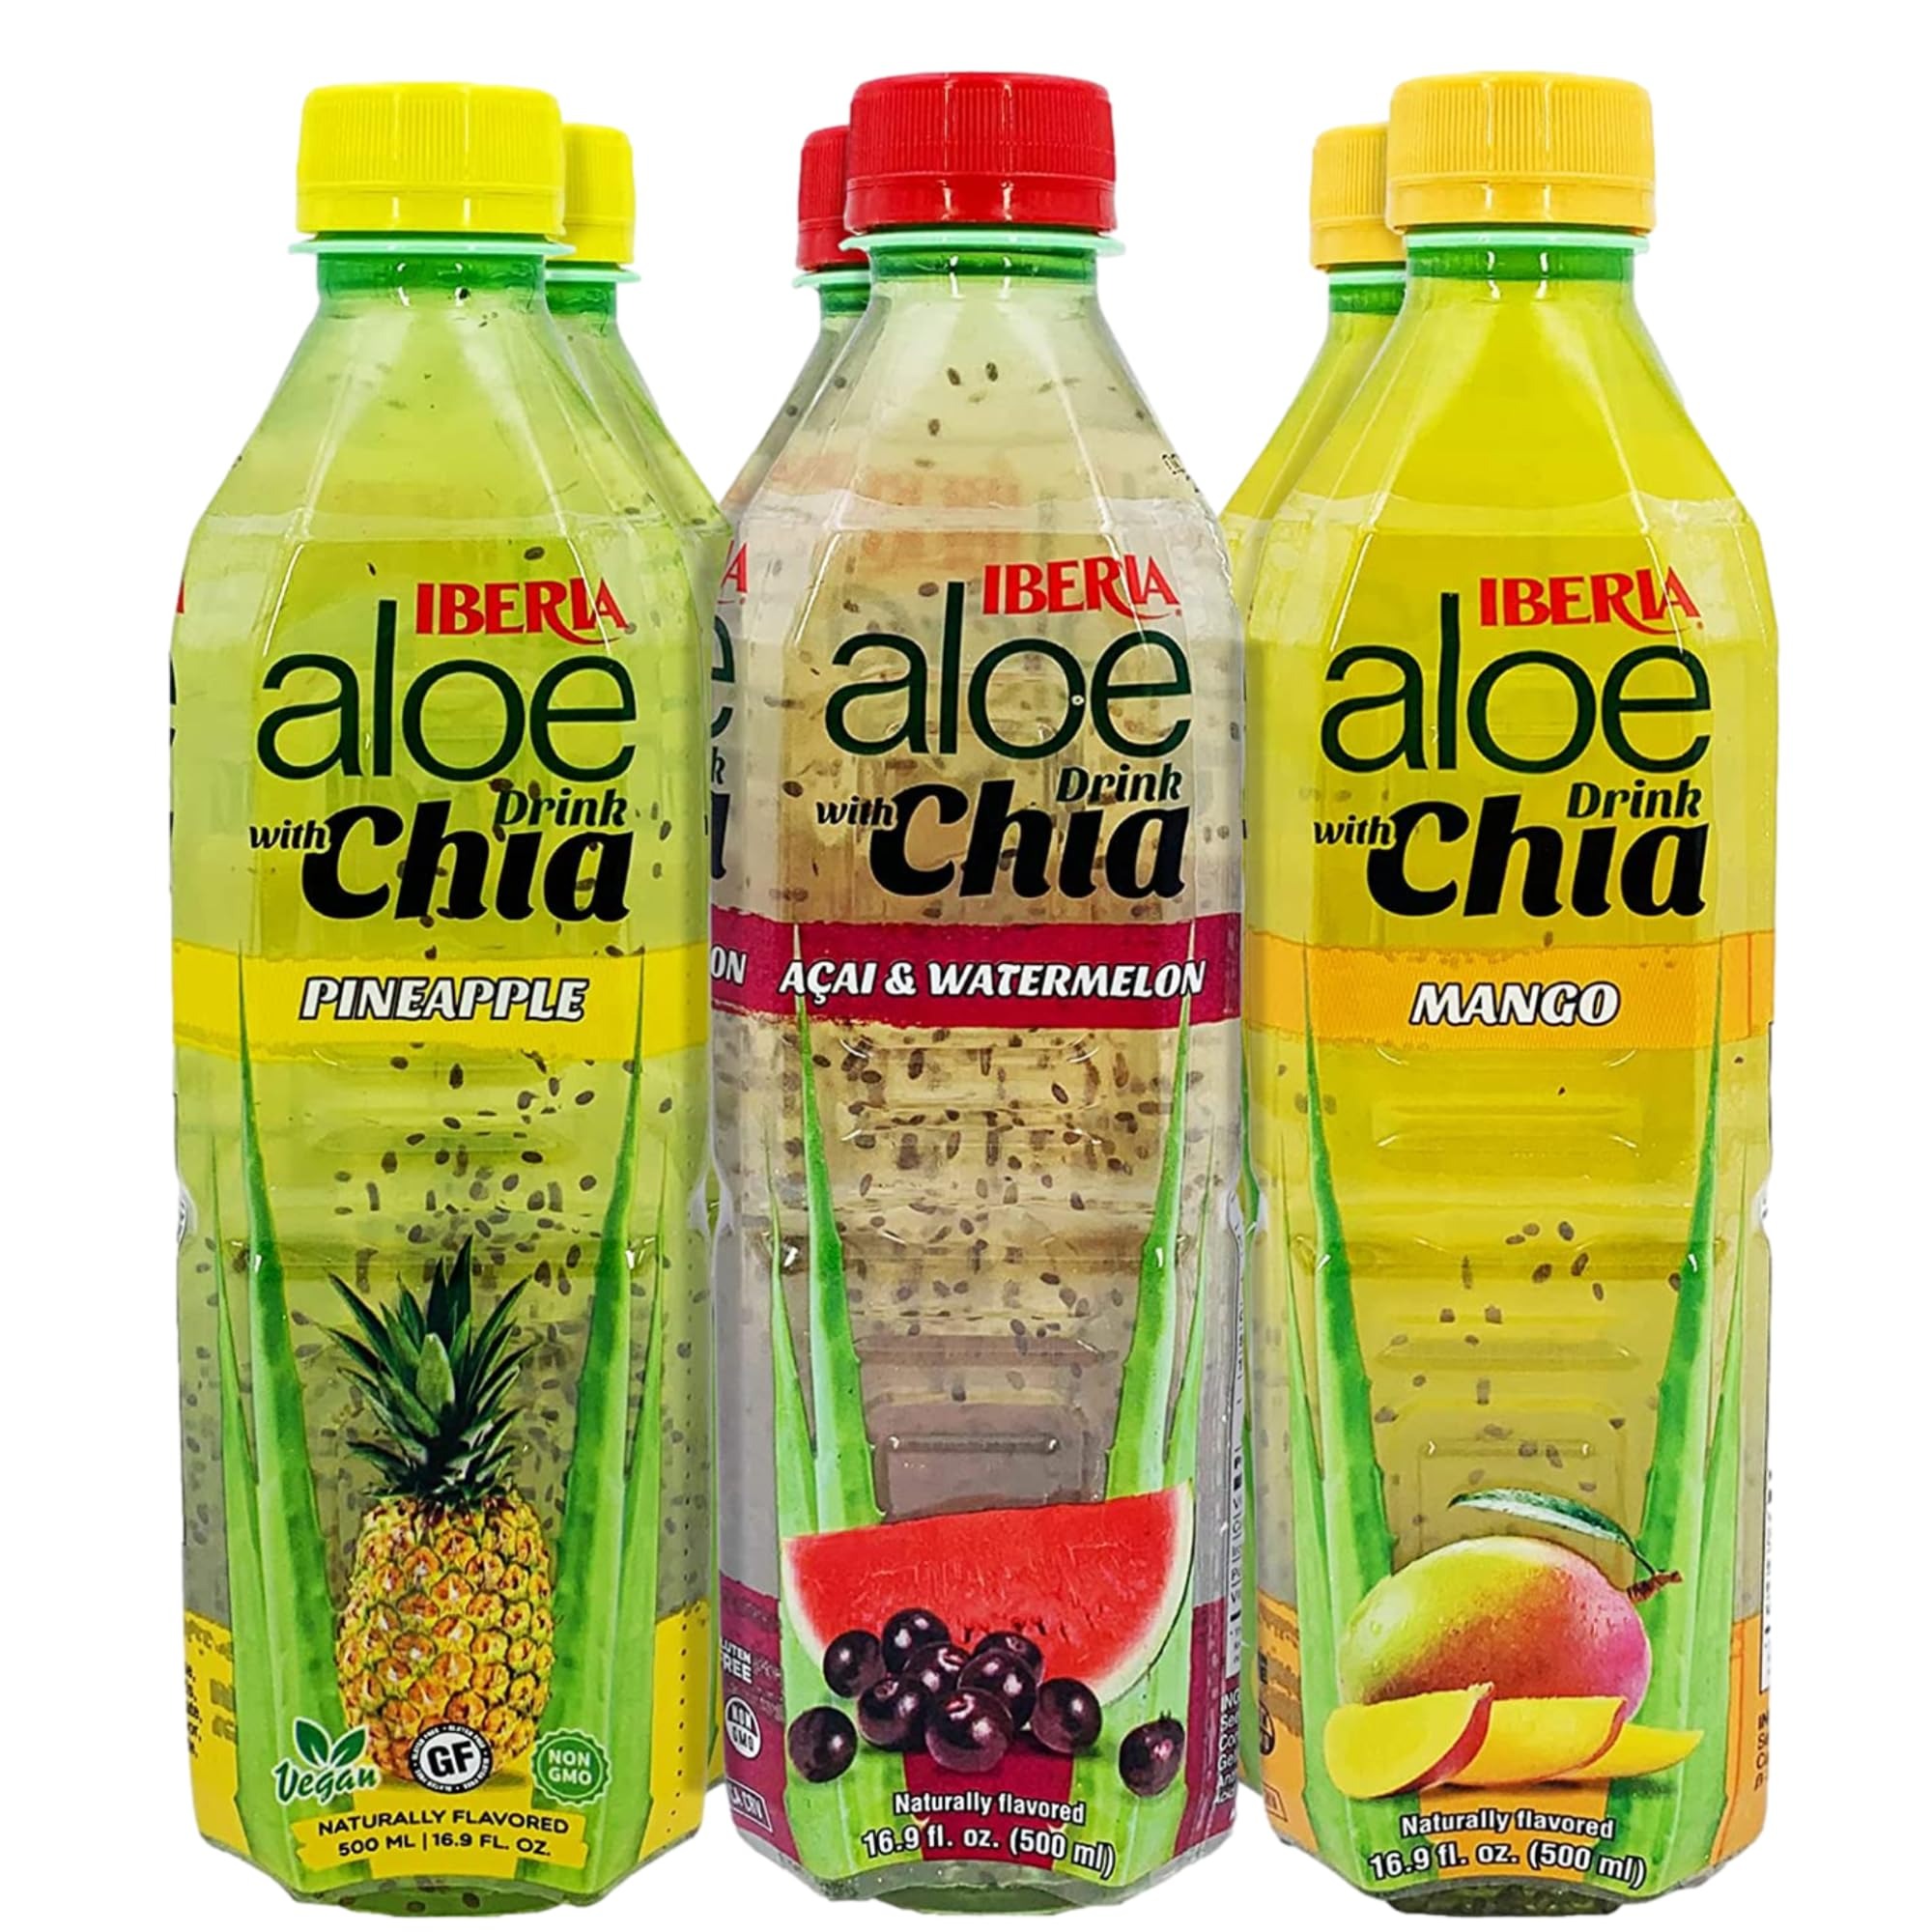
Item Name: Iberia Aloe Vera Drink with Aloe Pulp and Chia Seeds 16.9 Ounce (Pack of 6) 2 X Watermelon & Acai, 2 x Mango, 2 x Pineapple
Bullet Point 1: REFRESHING AND HYDRATING: These drinks are a great way to quench your thirst and stay hydrated. With their deliciously light and refreshing taste, Iberia Aloe Drinks are the perfect drink to enjoy on a hot day or after a workout.
Bullet Point 2: PROMOTES HEALTHY DIGESTION: Aloe vera has been known for centuries to have digestive health benefits. Iberia Aloe Drinks contain real aloe vera pulp and juice, which can help soothe an upset stomach and improve digestion.
Bullet Point 3: PERFECT MIXER: Iberia Aloe Drinks make a great mixer for cocktails or mocktails. You can add a splash of your favorite flavor to your favorite drink for an extra burst of flavor and health benefits. Try it in a margarita or mojito for a refreshing twist!
Bullet Point 4: CONVENIENT PACKAGING: Iberia Aloe Drinks come in convenient, resealable bottles, making them perfect for on-the-go or as a snack at work. You can easily pack them in your bag or cooler for a refreshing drink whenever you need it.
Bullet Point 5: VARIETY OF FLAVORS: Iberia Aloe Drinks come in a variety of delicious flavors, including original, mango, strawberry, coconut, pineapple and soursop. With so many options to choose from, you're sure to find a flavor that you love.
Value: 101.4
Unit: Fl Oz

Price: 25.55